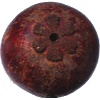
Label: Mangostan 1